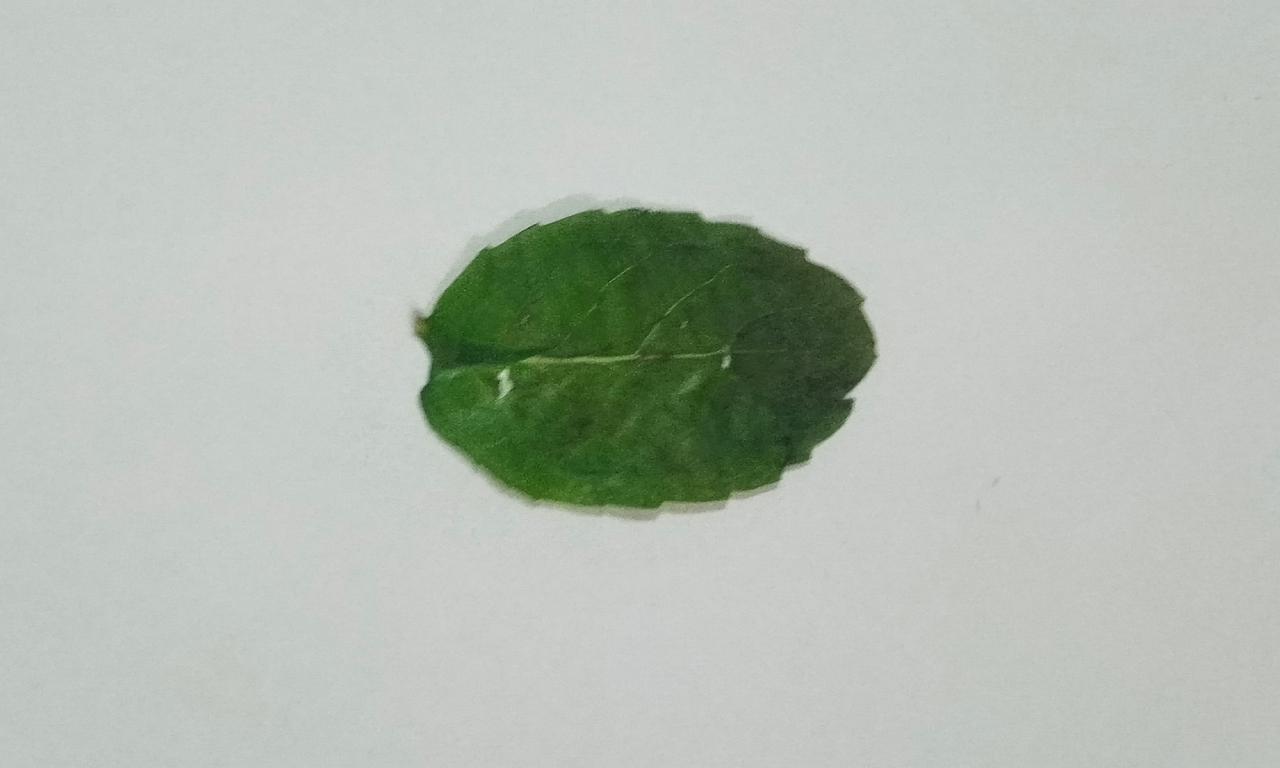
Label: Dried